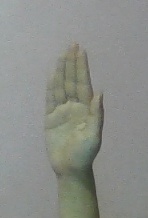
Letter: seen